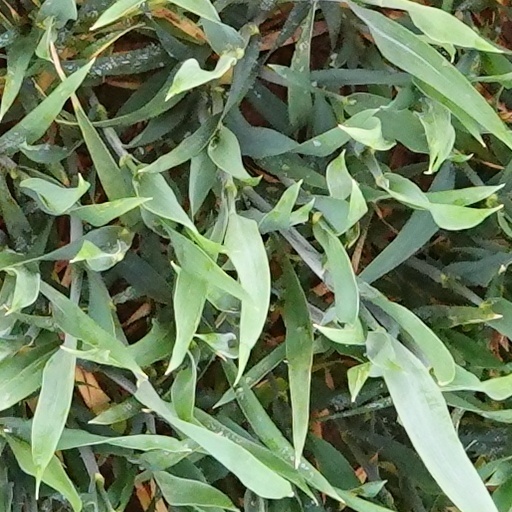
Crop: wheat